Michael Barker (drummer)

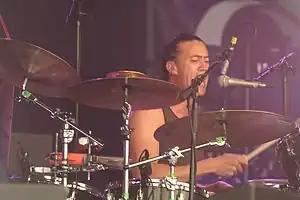
Barker at the Cambridge Folk Festival.

Michael Barker is a New Zealand musician best known for performing with The John Butler Trio and Split Enz. In more recent years Barker formed Swamp Thing.